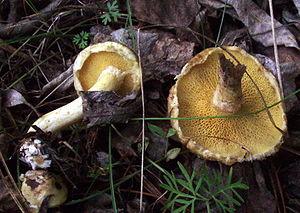
Le Bolet de Sibérie est une espèce de champignons basidiomycètes de la famille de Suillaceae. Ce bolet se caractérise par sa petite taille, son chapeau jaune souvent orné de méchules brun-rouge, et ses pores larges et anguleux. Il pousse exclusivement sous les pins de l'hémisphère nord, de la côte pacifique des États-Unis jusqu'en Extrême-Orient. En Europe, il est peu fréquent et apparaît seulement en altitude, dans les Alpes, les Tatras et les Balkans. Il est très proche du Bolet d'Amérique et il est probable que ces deux champignons ne forment qu'une seule espèce. Tous deux sont comestibles, bien que sans grand intérêt.